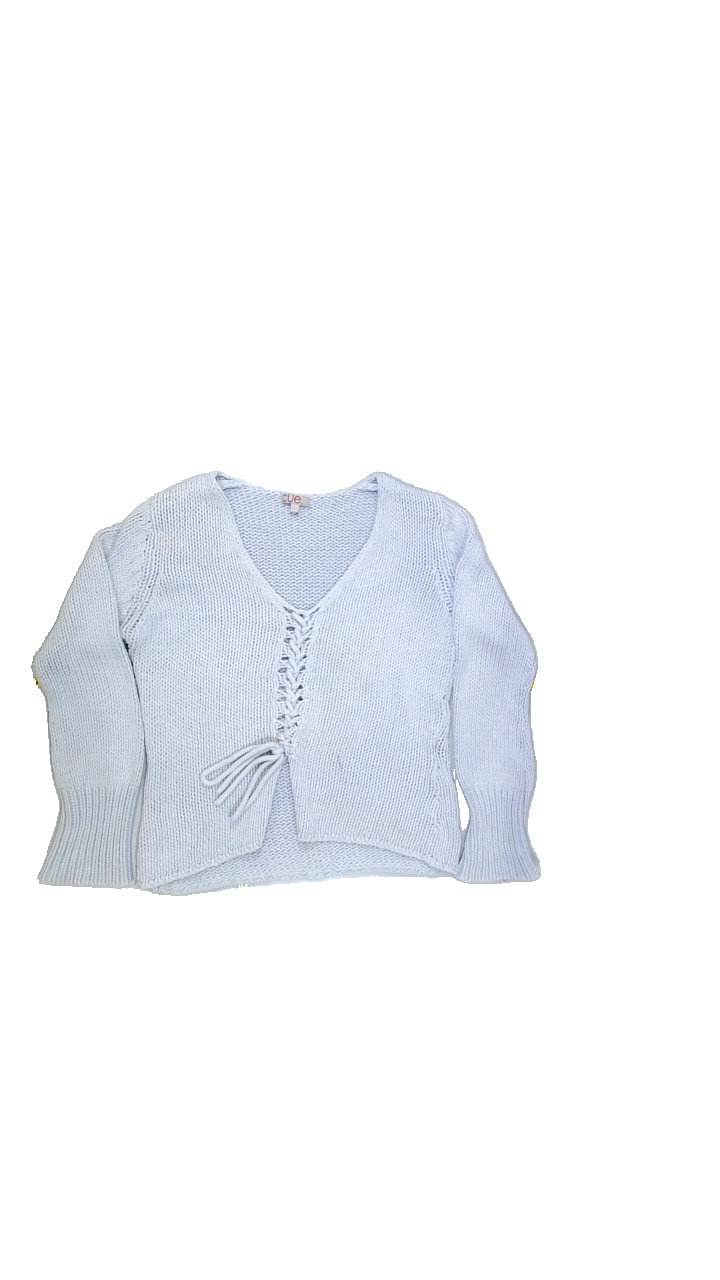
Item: Sweater (Ladies)
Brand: Not Applicable
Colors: Purple
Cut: Regular, V-collar
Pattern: Plain
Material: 100%cotton
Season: All
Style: No trend
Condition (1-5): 1
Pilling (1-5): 4
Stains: Yes
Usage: Export
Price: <50